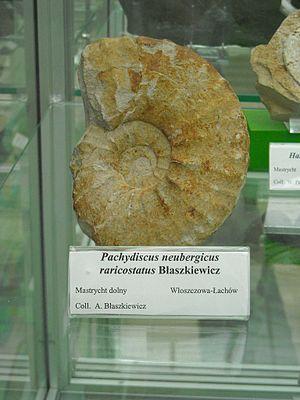
La Formation d'Aguja est une formation géologique située au Texas, en Amérique du Nord, dont les strates datent du Crétacé supérieur à cheval sur les étages du Campanien et du Maastrichtien entre environ −80 et −68 Ma.